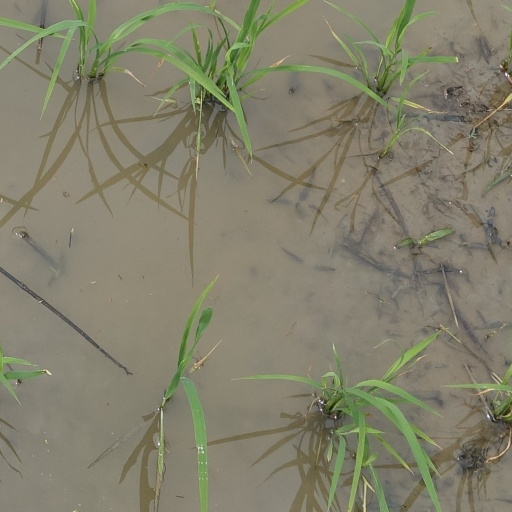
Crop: rice